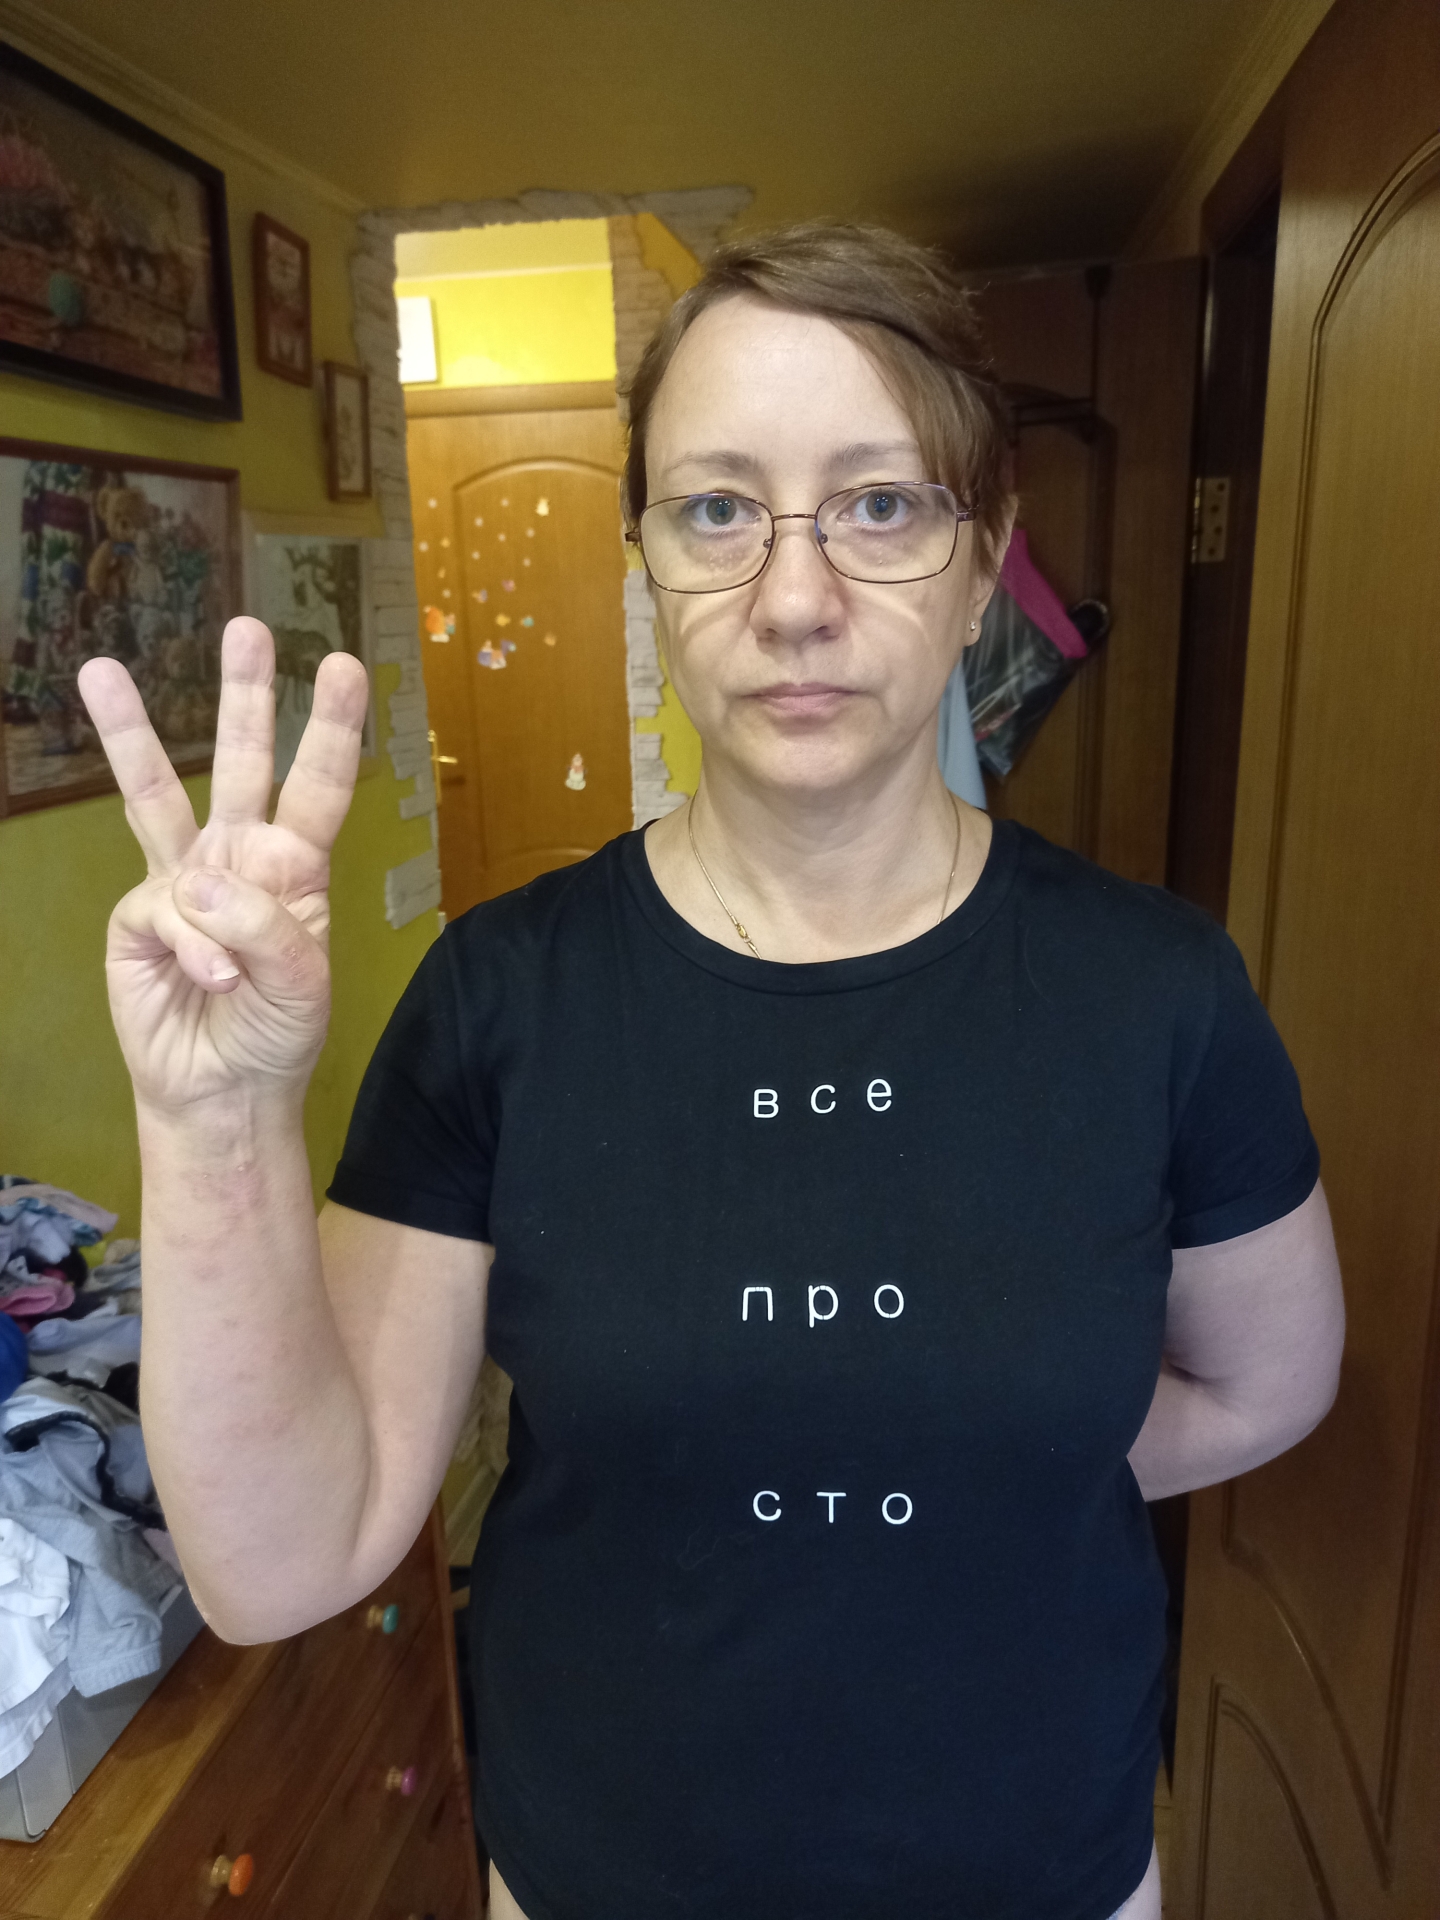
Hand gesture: three